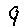
Label: 9